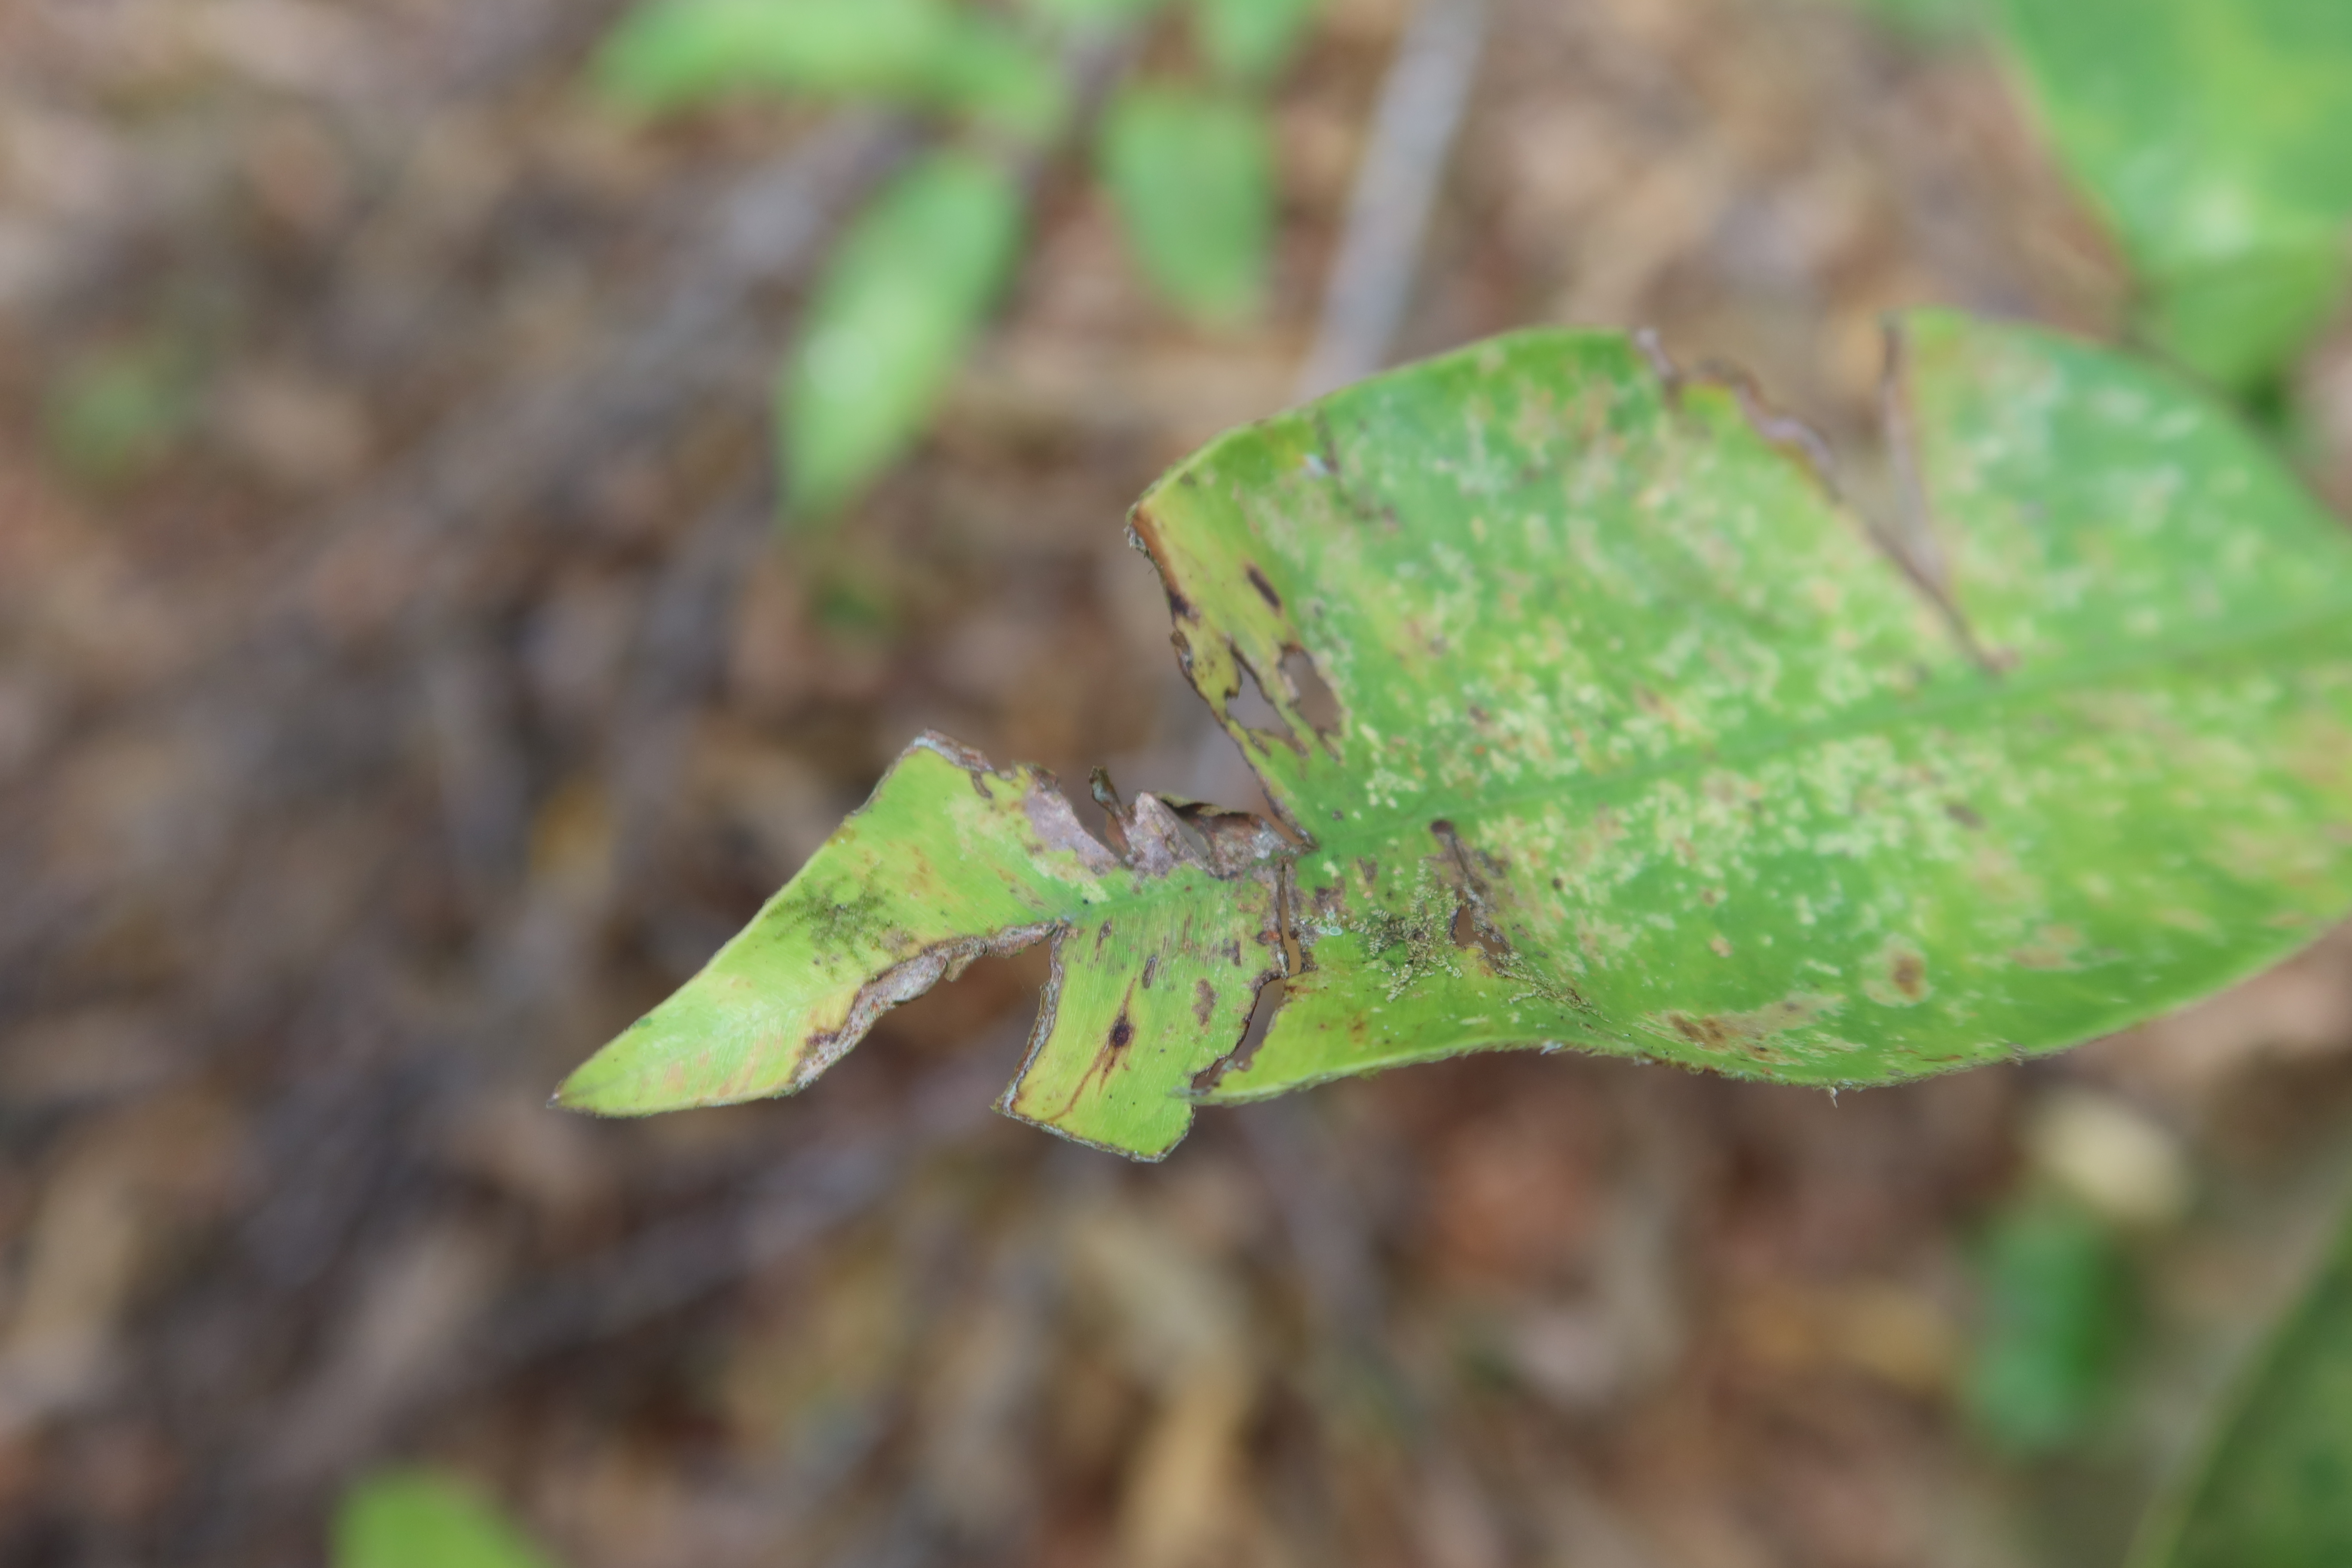
Label: Downy mildew